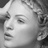
Emotion: neutral